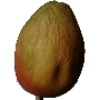
Label: Papaya 1